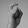
ASL letter: X